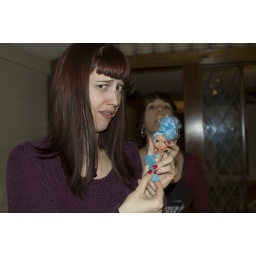
Nasty doll found in a kitchen drawer